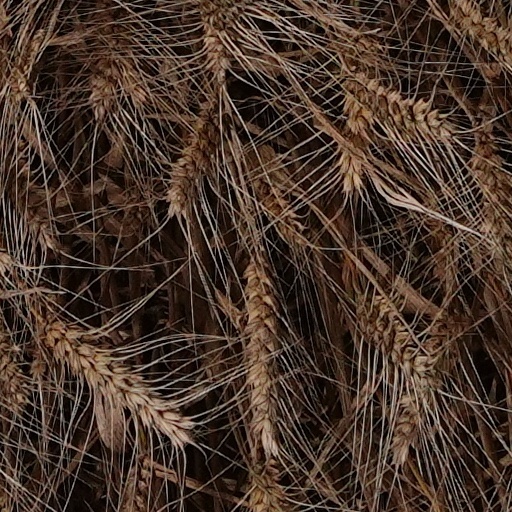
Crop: wheat